Bad Blood (1981 film)

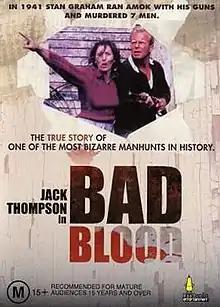
Theatrical poster

Bad Blood is a 1981 British-New Zealand thriller film set during World War II in the small town of Koiterangi (now "Kowhitirangi") on the west coast of the South Island of New Zealand, and is based on the factual manhunt for mass-murderer Stanley Graham. The film was directed by English director Mike Newell, who went on to direct "Four Weddings and a Funeral". Much of the film was shot at the original locations. The script was based upon "Manhunt: The Story of Stanley Graham", by H. A. Willis (Whitcoulls, 1979) and adapted by New Zealand-born Andrew Brown.